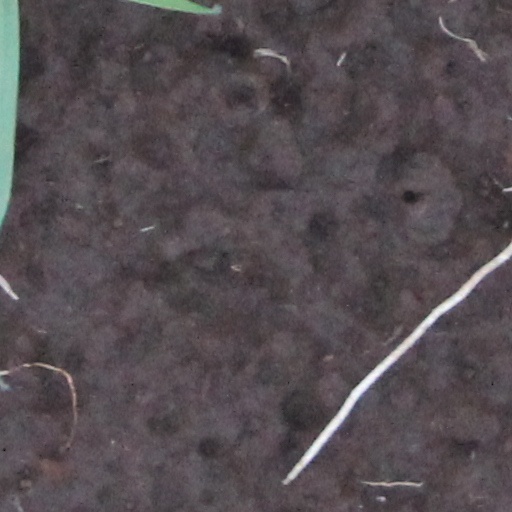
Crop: wheat